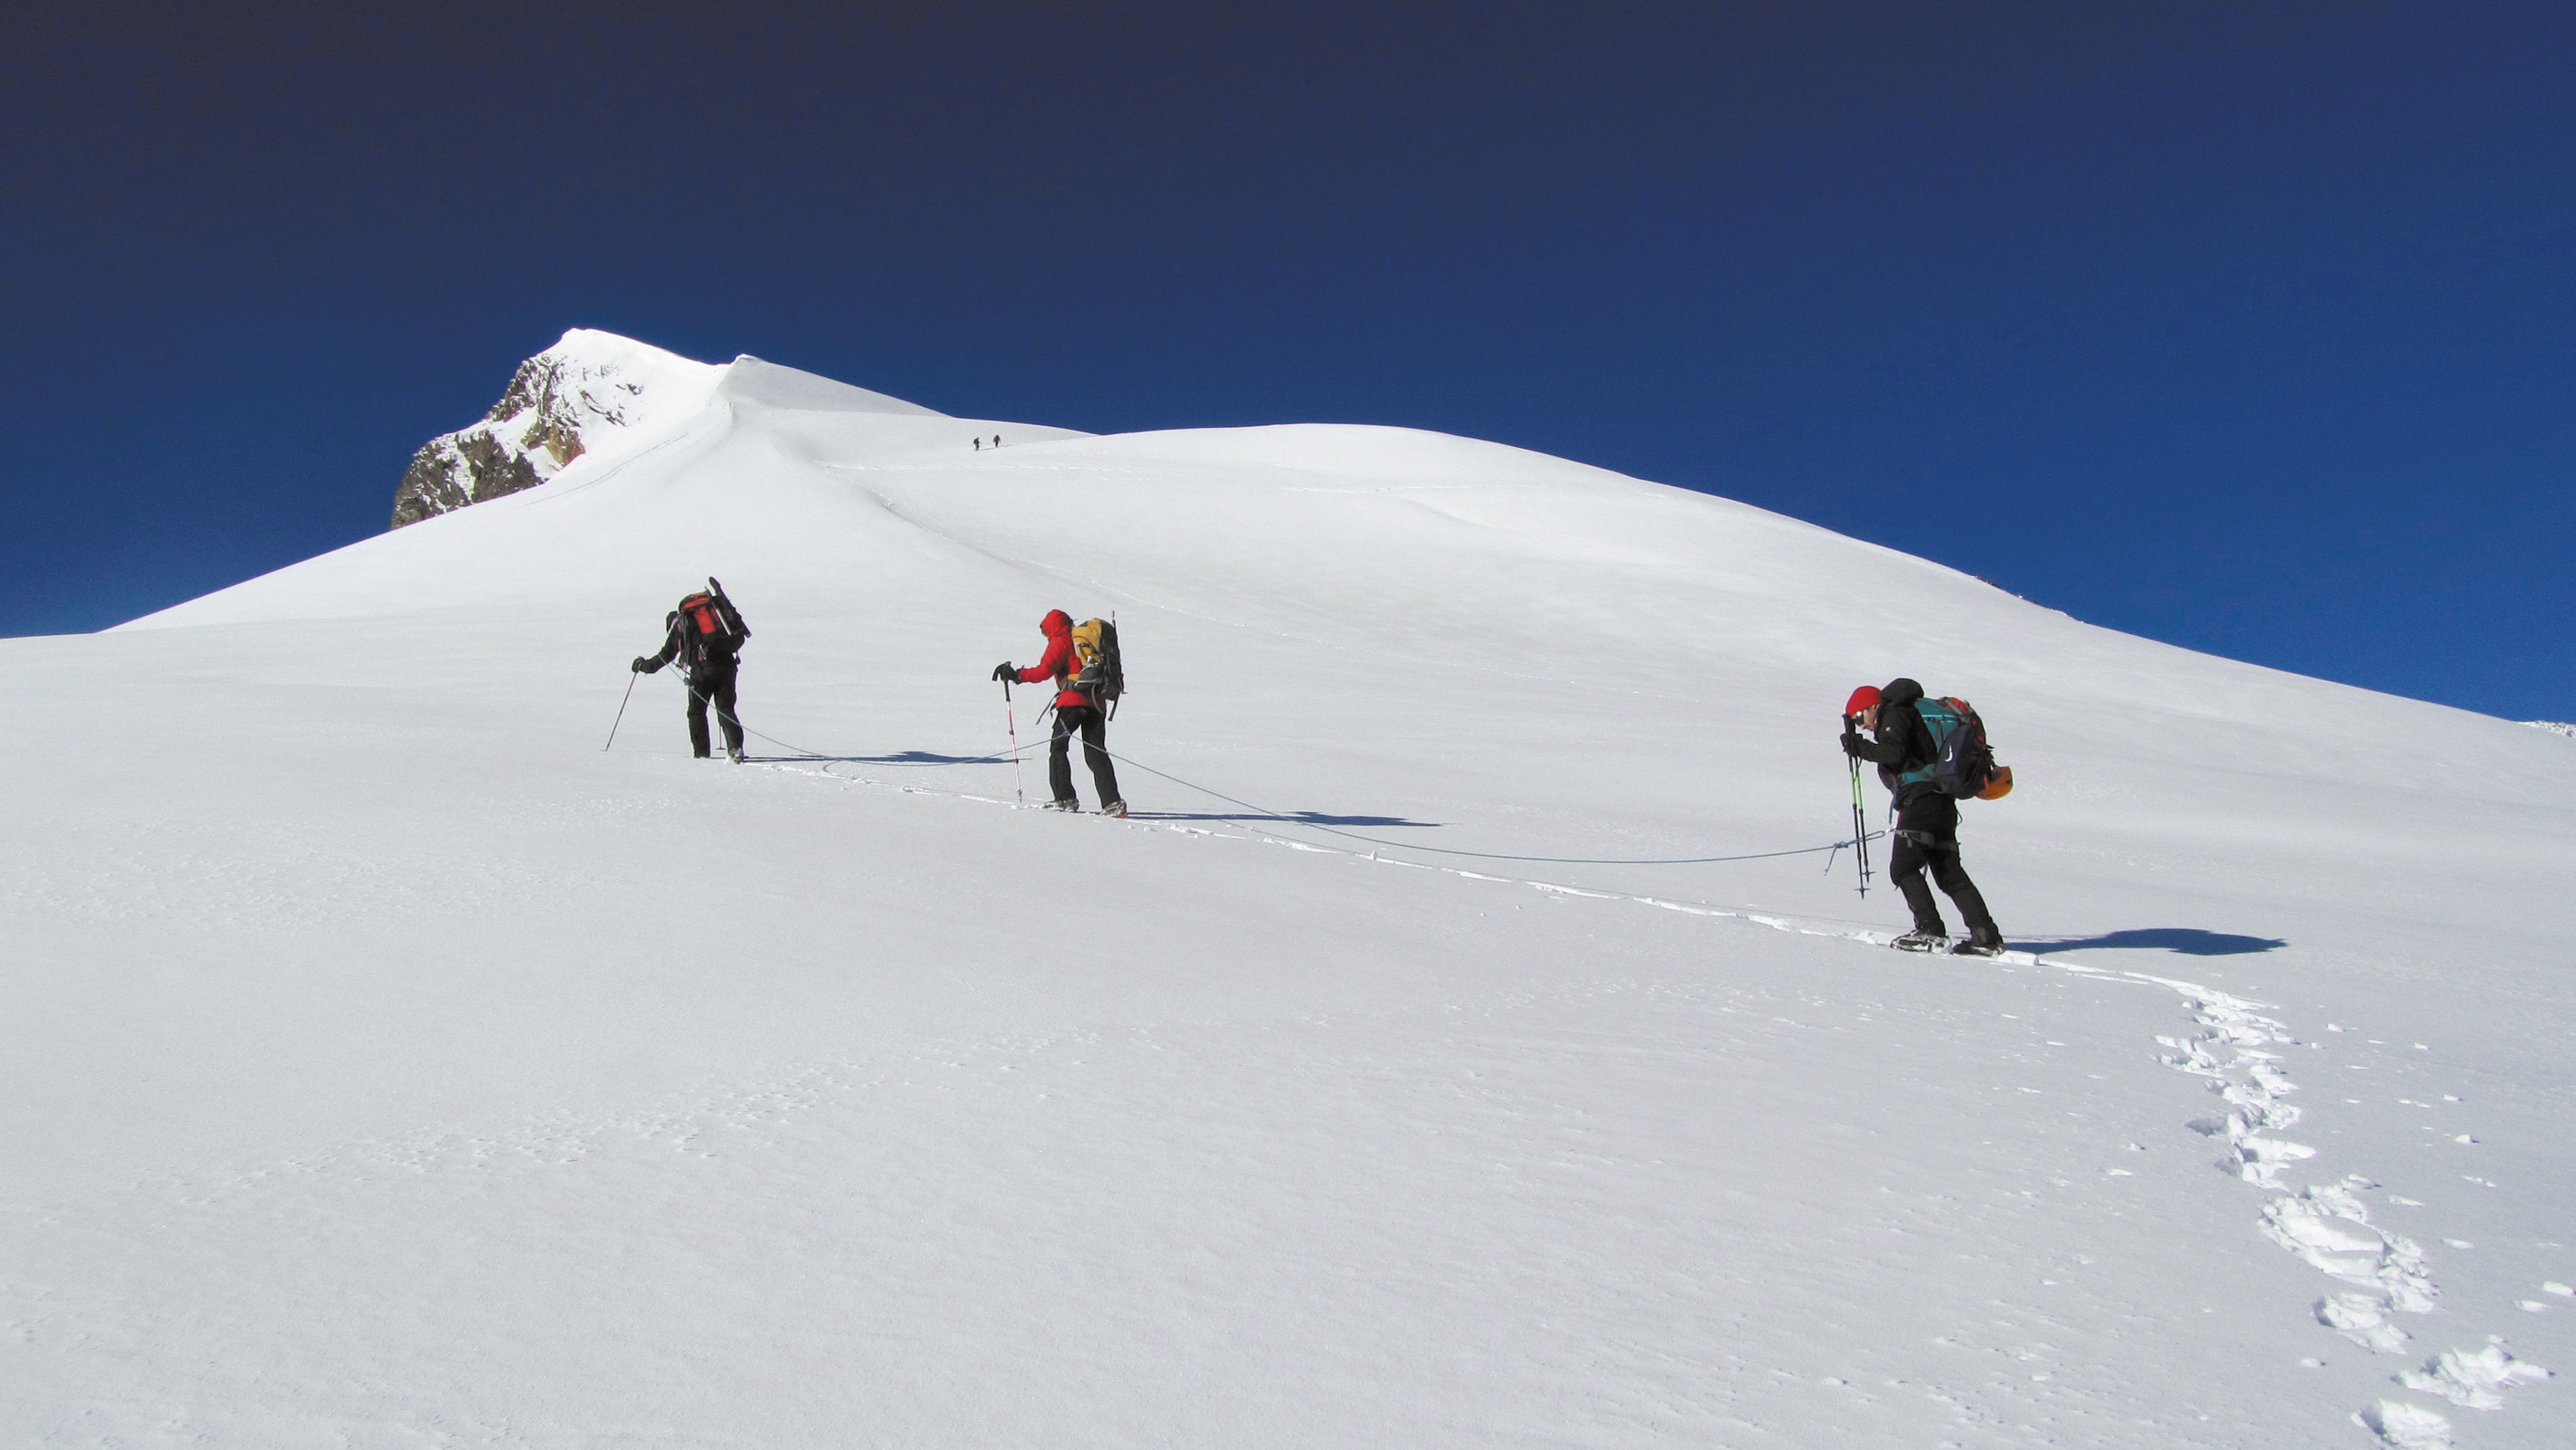
mountain, snow, winter, mountain range, recreation, skiing, mountaineering, winter sport, sports, alps, downhill, ski, footwear, piste, ski touring, nordic skiing, ski mountaineering, cordee, ski equipment, outdoor recreation, alpine skiing, geological phenomenon, telemark skiing, ski cross, ulrichshorn